Through the Darkness (TV series)

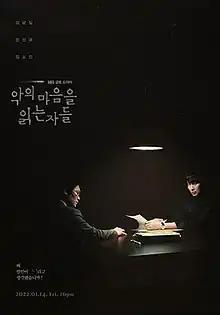
Promotional poster

Through the Darkness ( – Those who read the hearts of evil) is a 2022 South Korean television series starring Kim Nam-gil, Jin Seon-kyu and Kim So-jin. It is based on the 2018 non-fiction book of the same title co-written by Korea's first criminal profiler and journalist-turned-author Ko Na-mu, which highlights Kwon's field experiences. It aired on SBS TV from 14 January to 12 March 2022, every Friday and Saturday at 22:00 (KST).